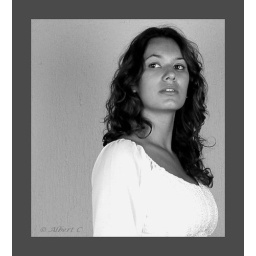
Sissa in a white dress